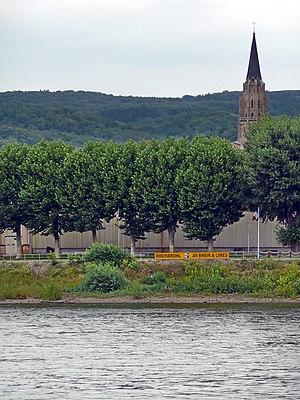
Eglise St. Suitbert de Rheinbrohl, vu de l'autre coté du Rhin
Rheinbrohl est une municipalité de la communauté des communes de Bad Hönningen, dans l'arrondissement de Neuwied, en Rhénanie-Palatinat, dans l'ouest de l'Allemagne. Sur le terrain de cette localité débuta le limes de Germanie supérieure, la fortification de 550 km, qui délimita l'Empire romain. À cet endroit près du Rhin se trouve la reconstitution d'une tour de guet romaine.